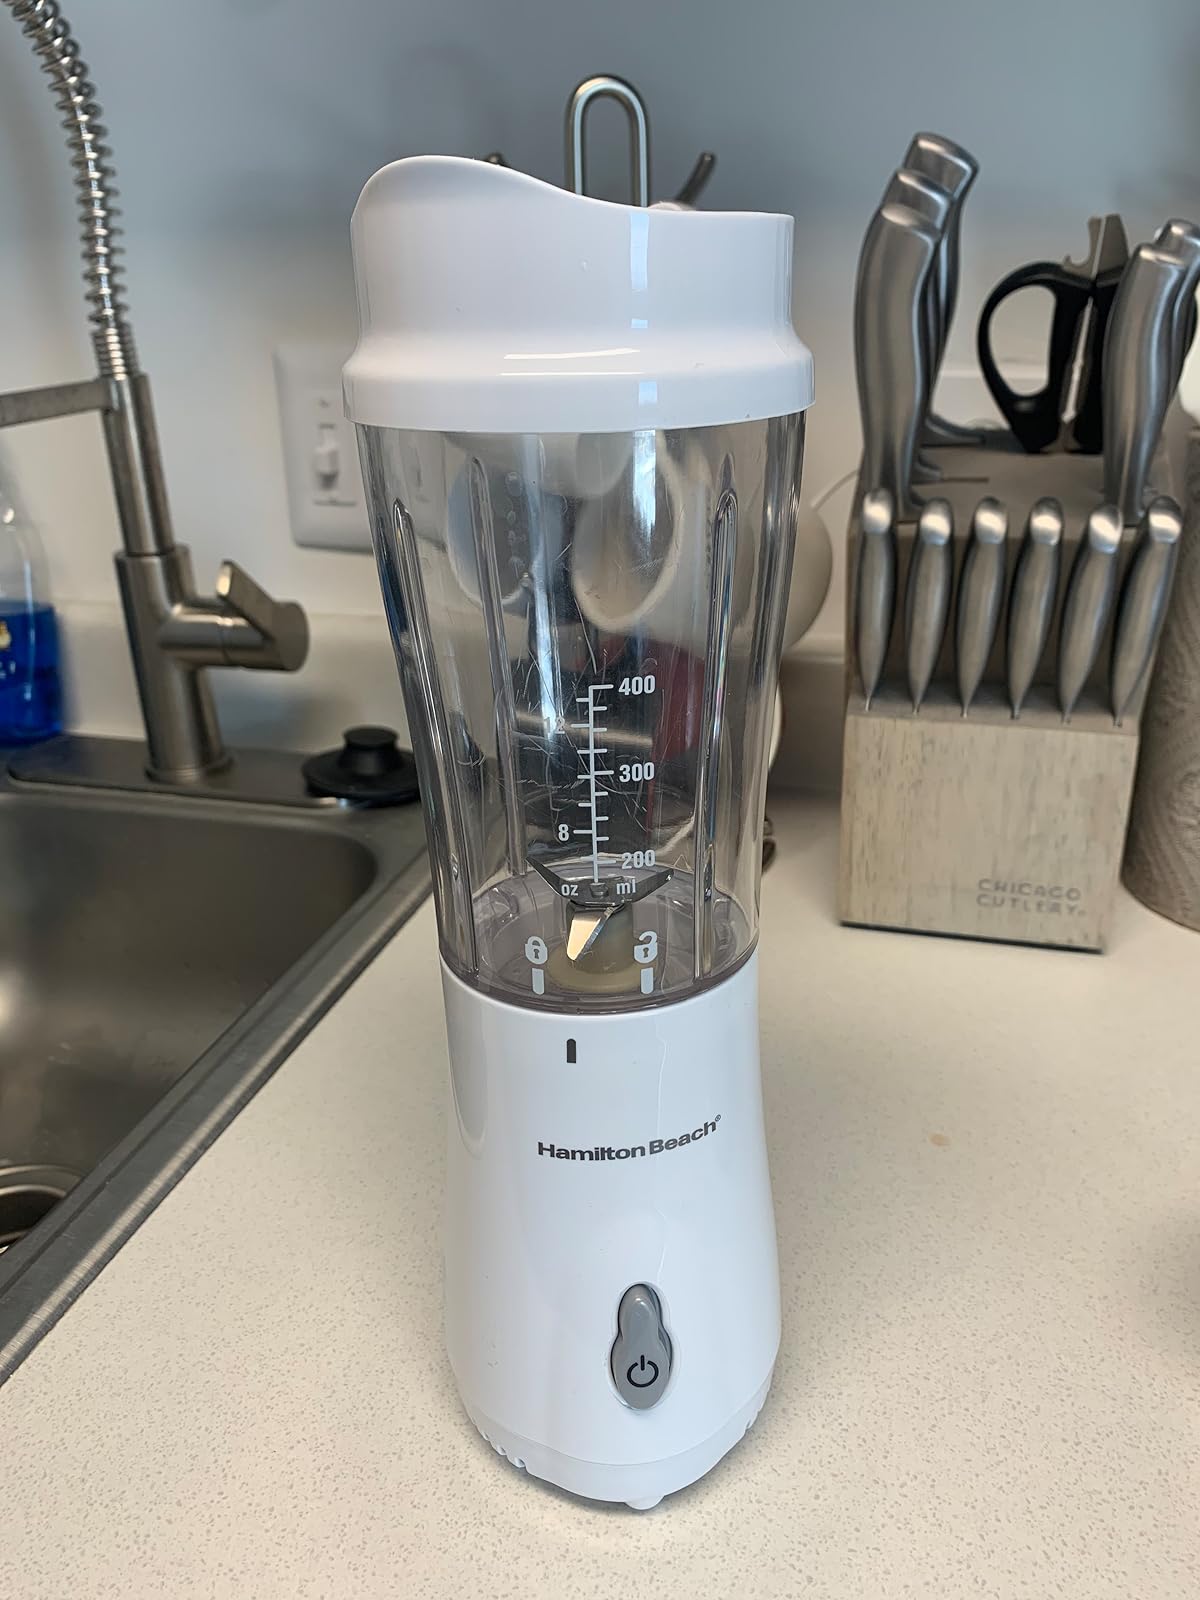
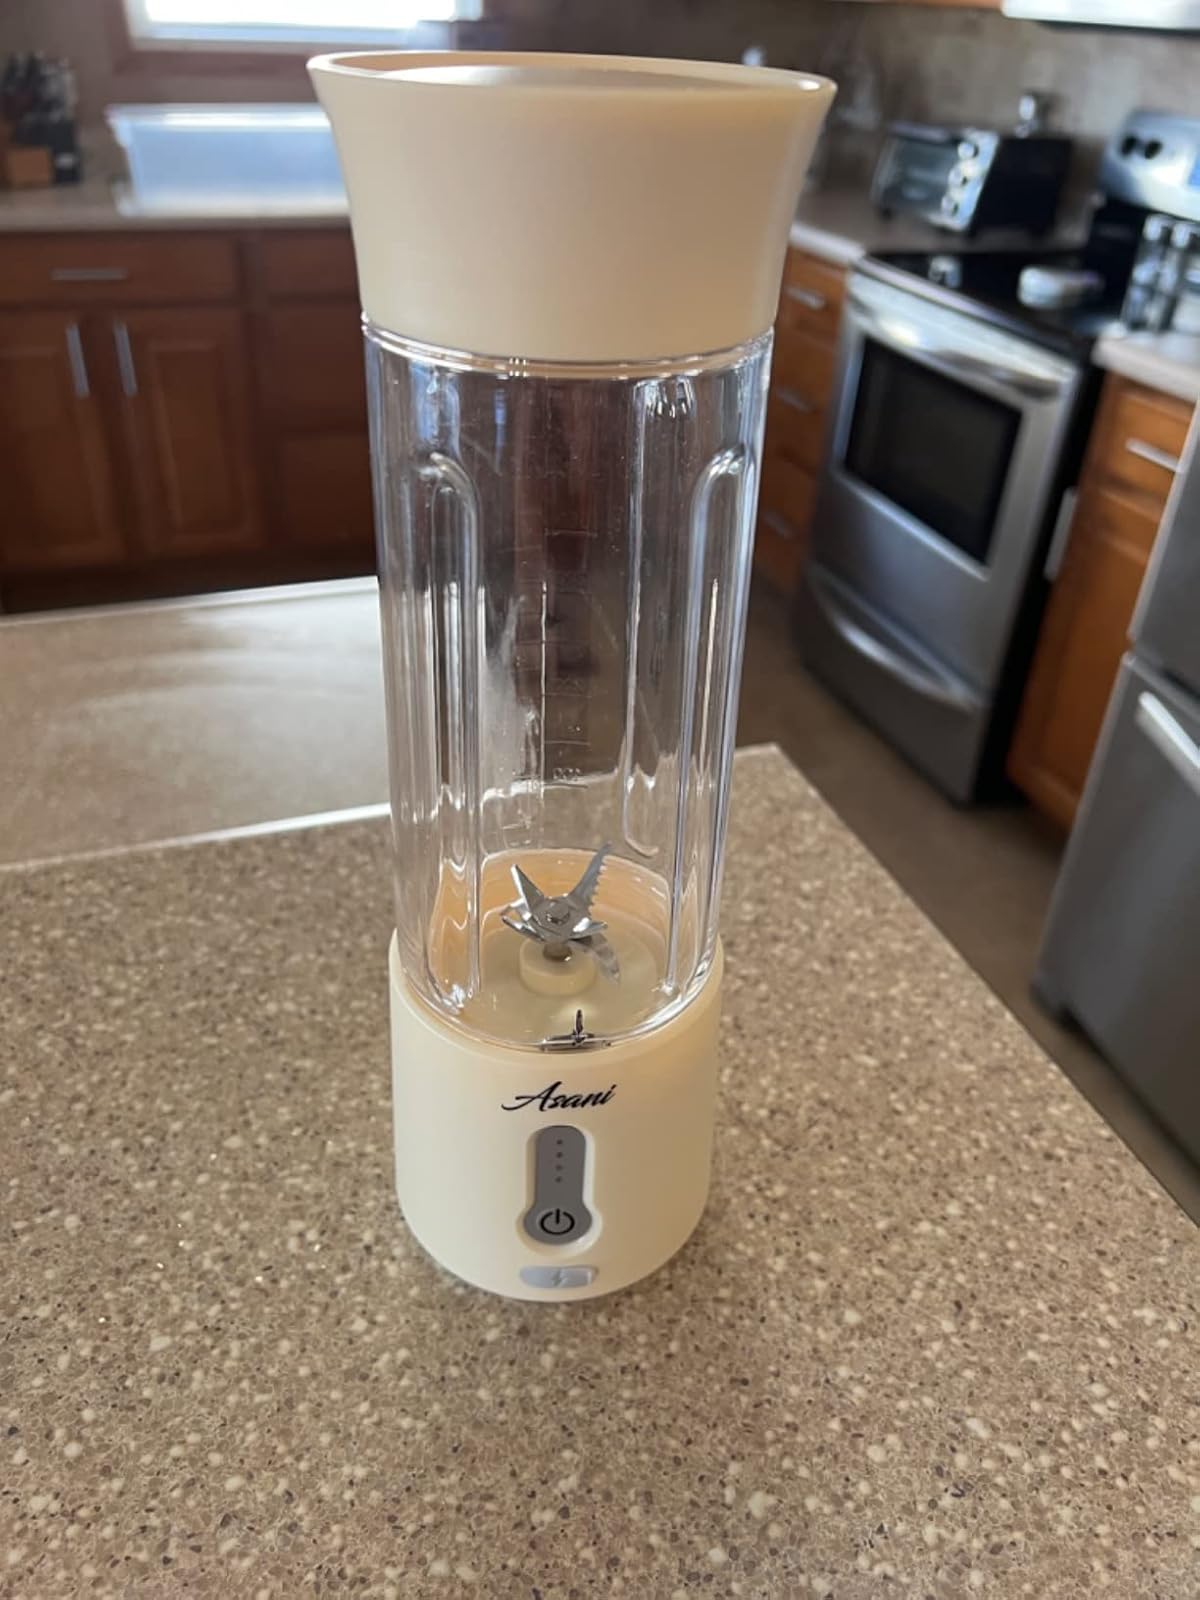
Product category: items_blender
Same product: no